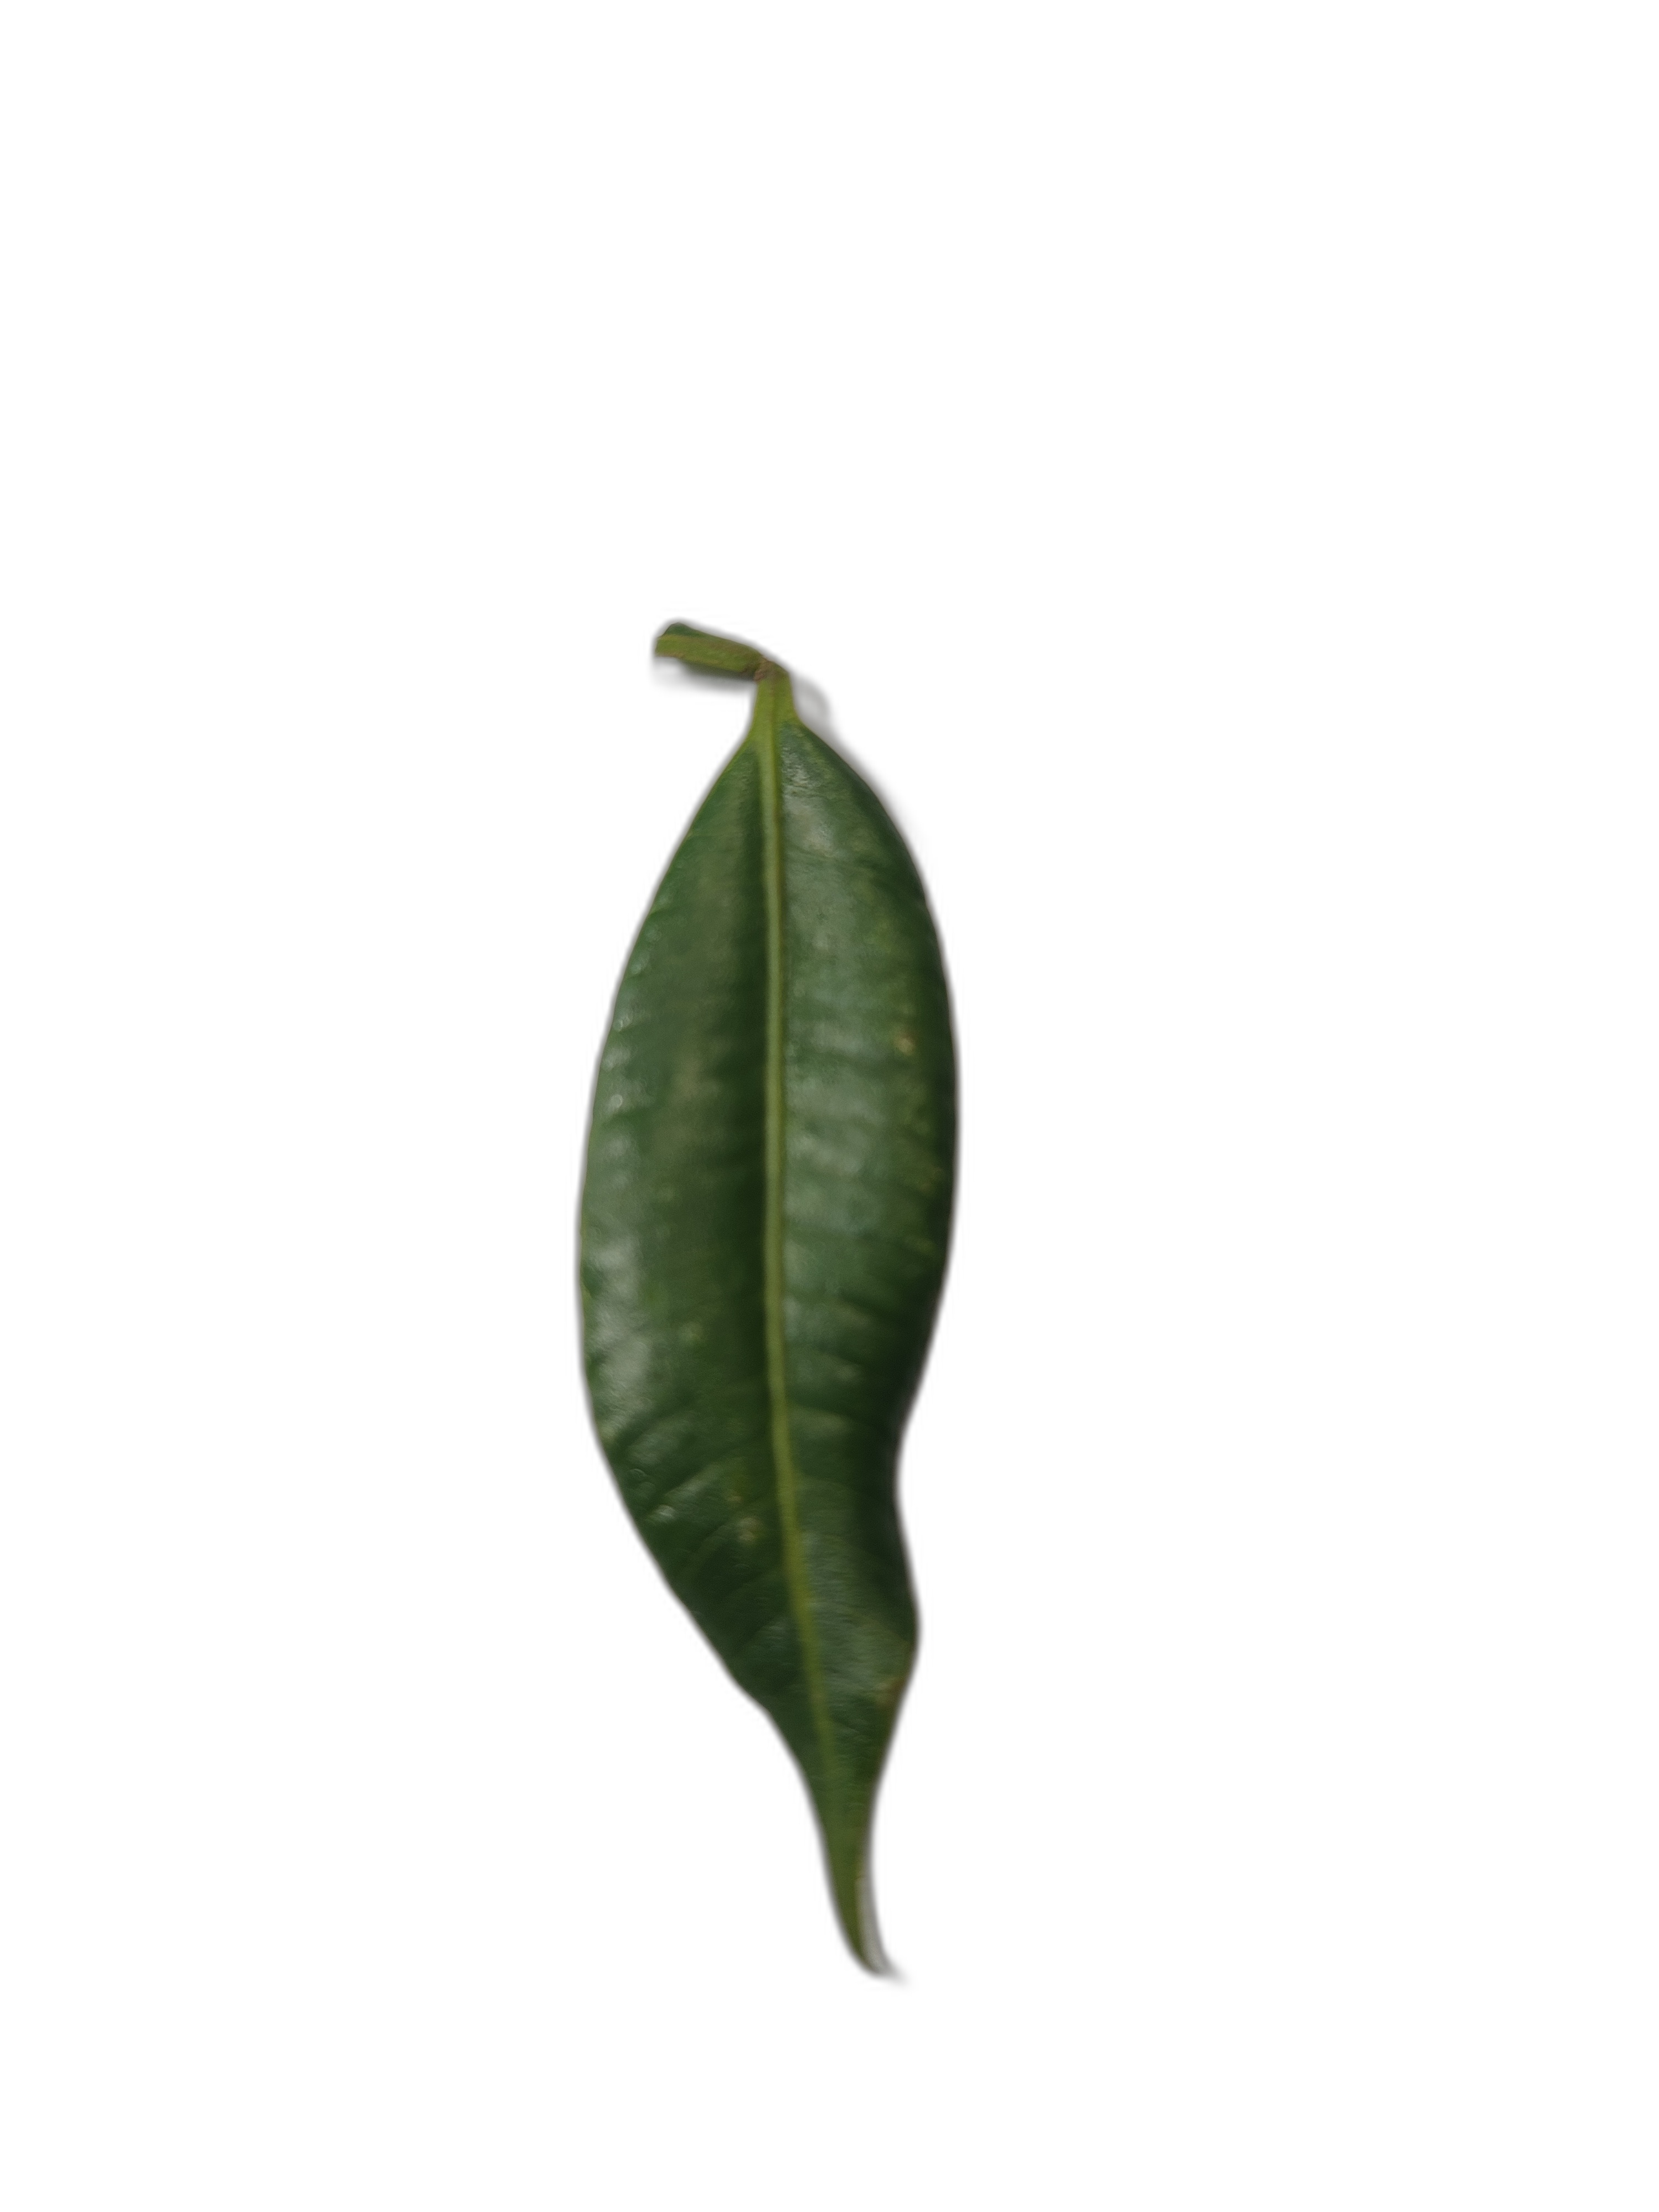
Label: healthy